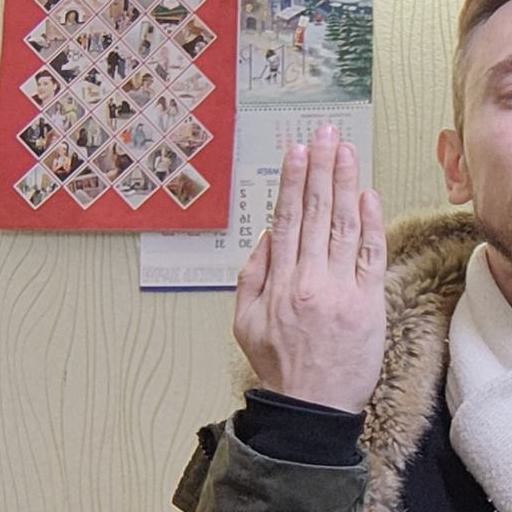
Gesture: stop_inverted